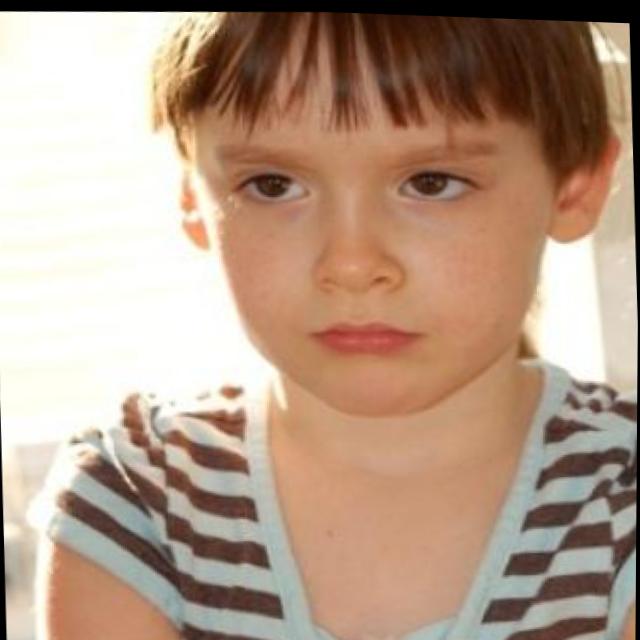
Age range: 0-12